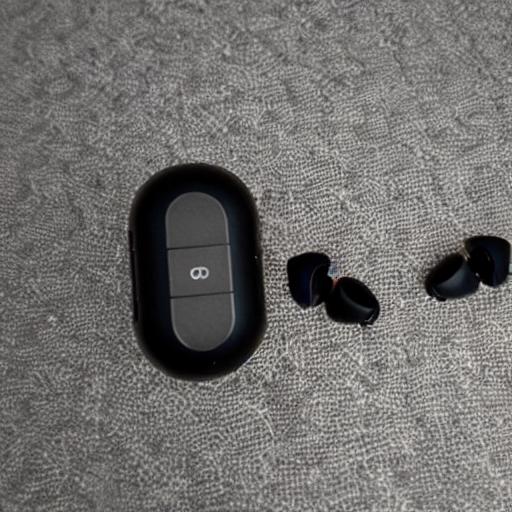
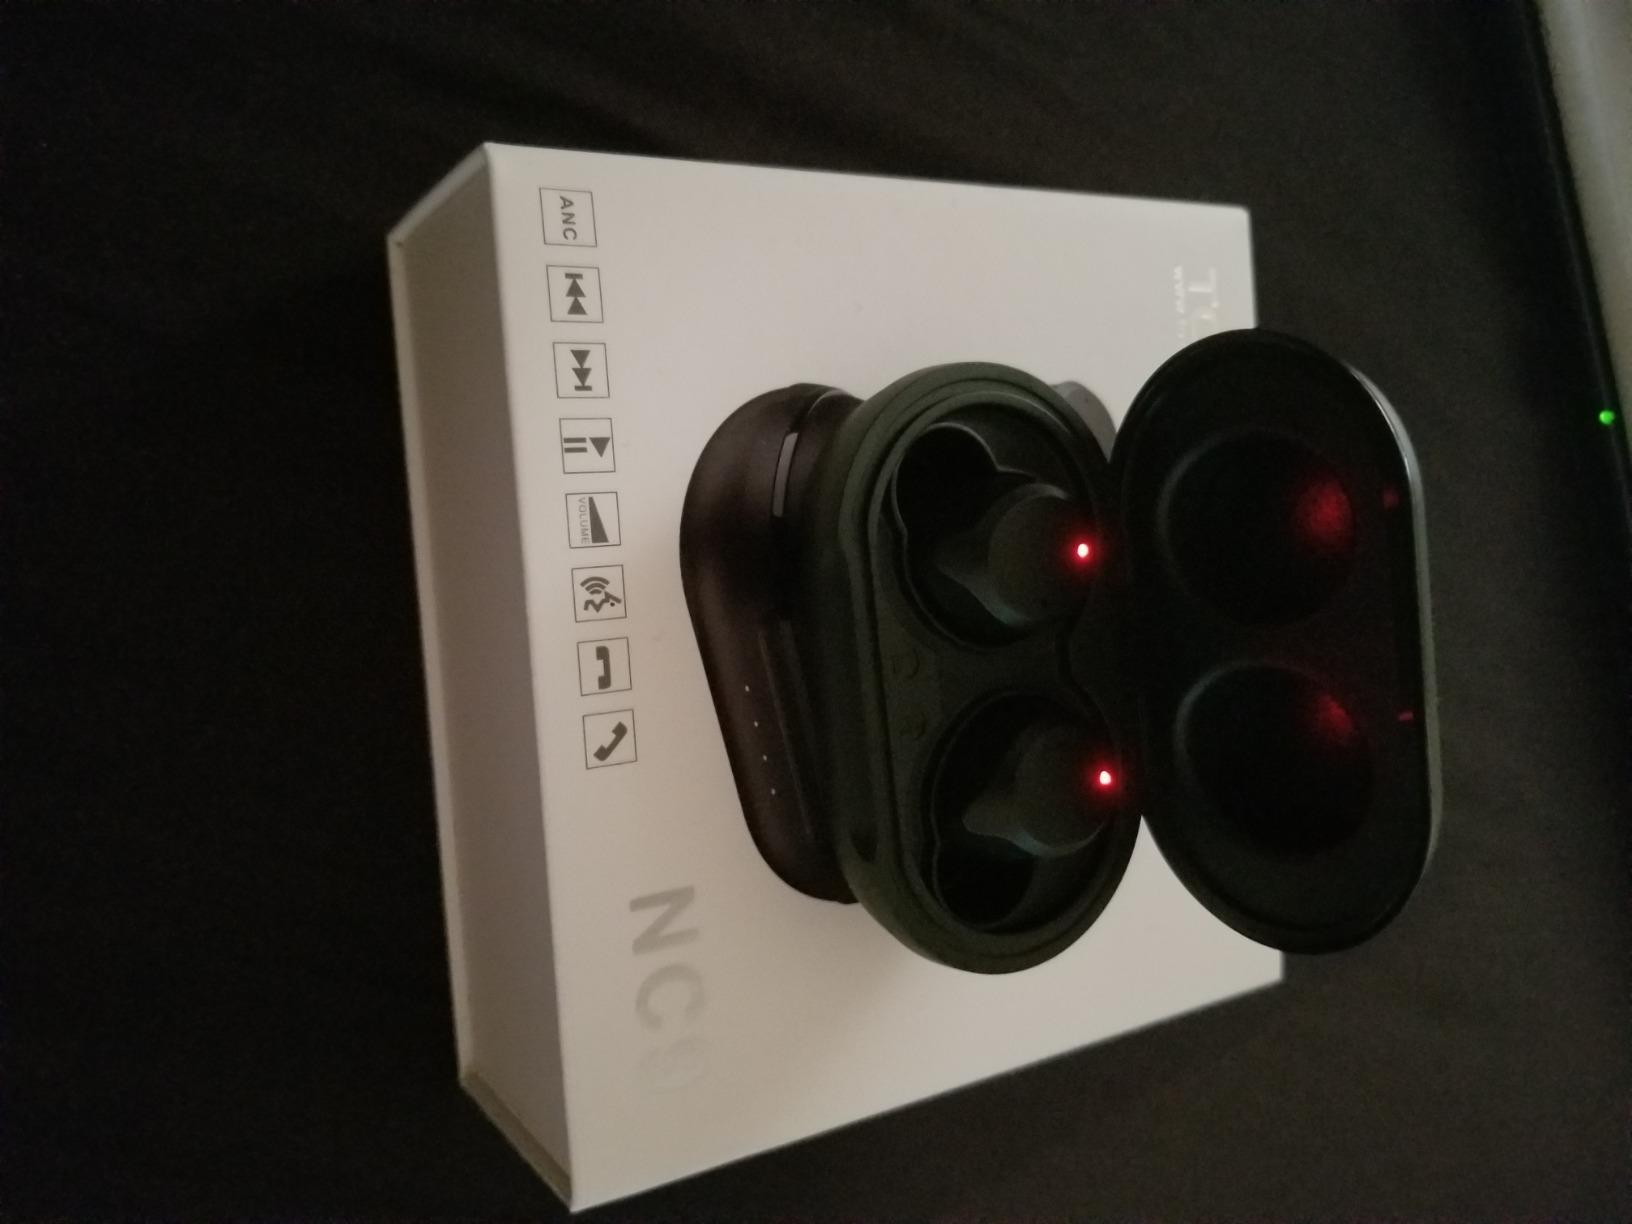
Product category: earbuds
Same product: no